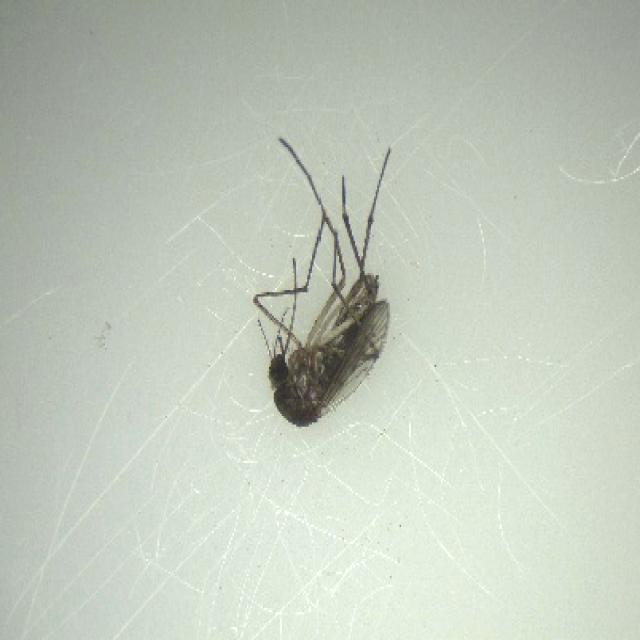
Species: aedes_vexans